Lymantria dispar asiatica

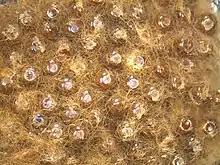
A close-up view of an egg mass

Eggs are laid in clusters that are about the size of a dime. The eggs are dormant during the winter. Larvae will hatch from the eggs in the spring.